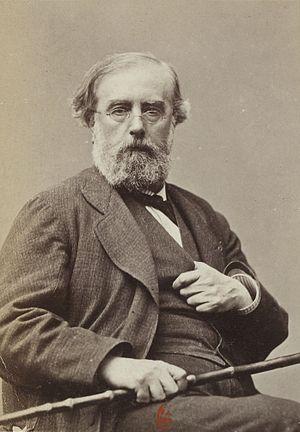
Auguste Gendron, né à Paris le 17 mars 1817, mort à Paris le 11 juillet 1881, est un peintre français.